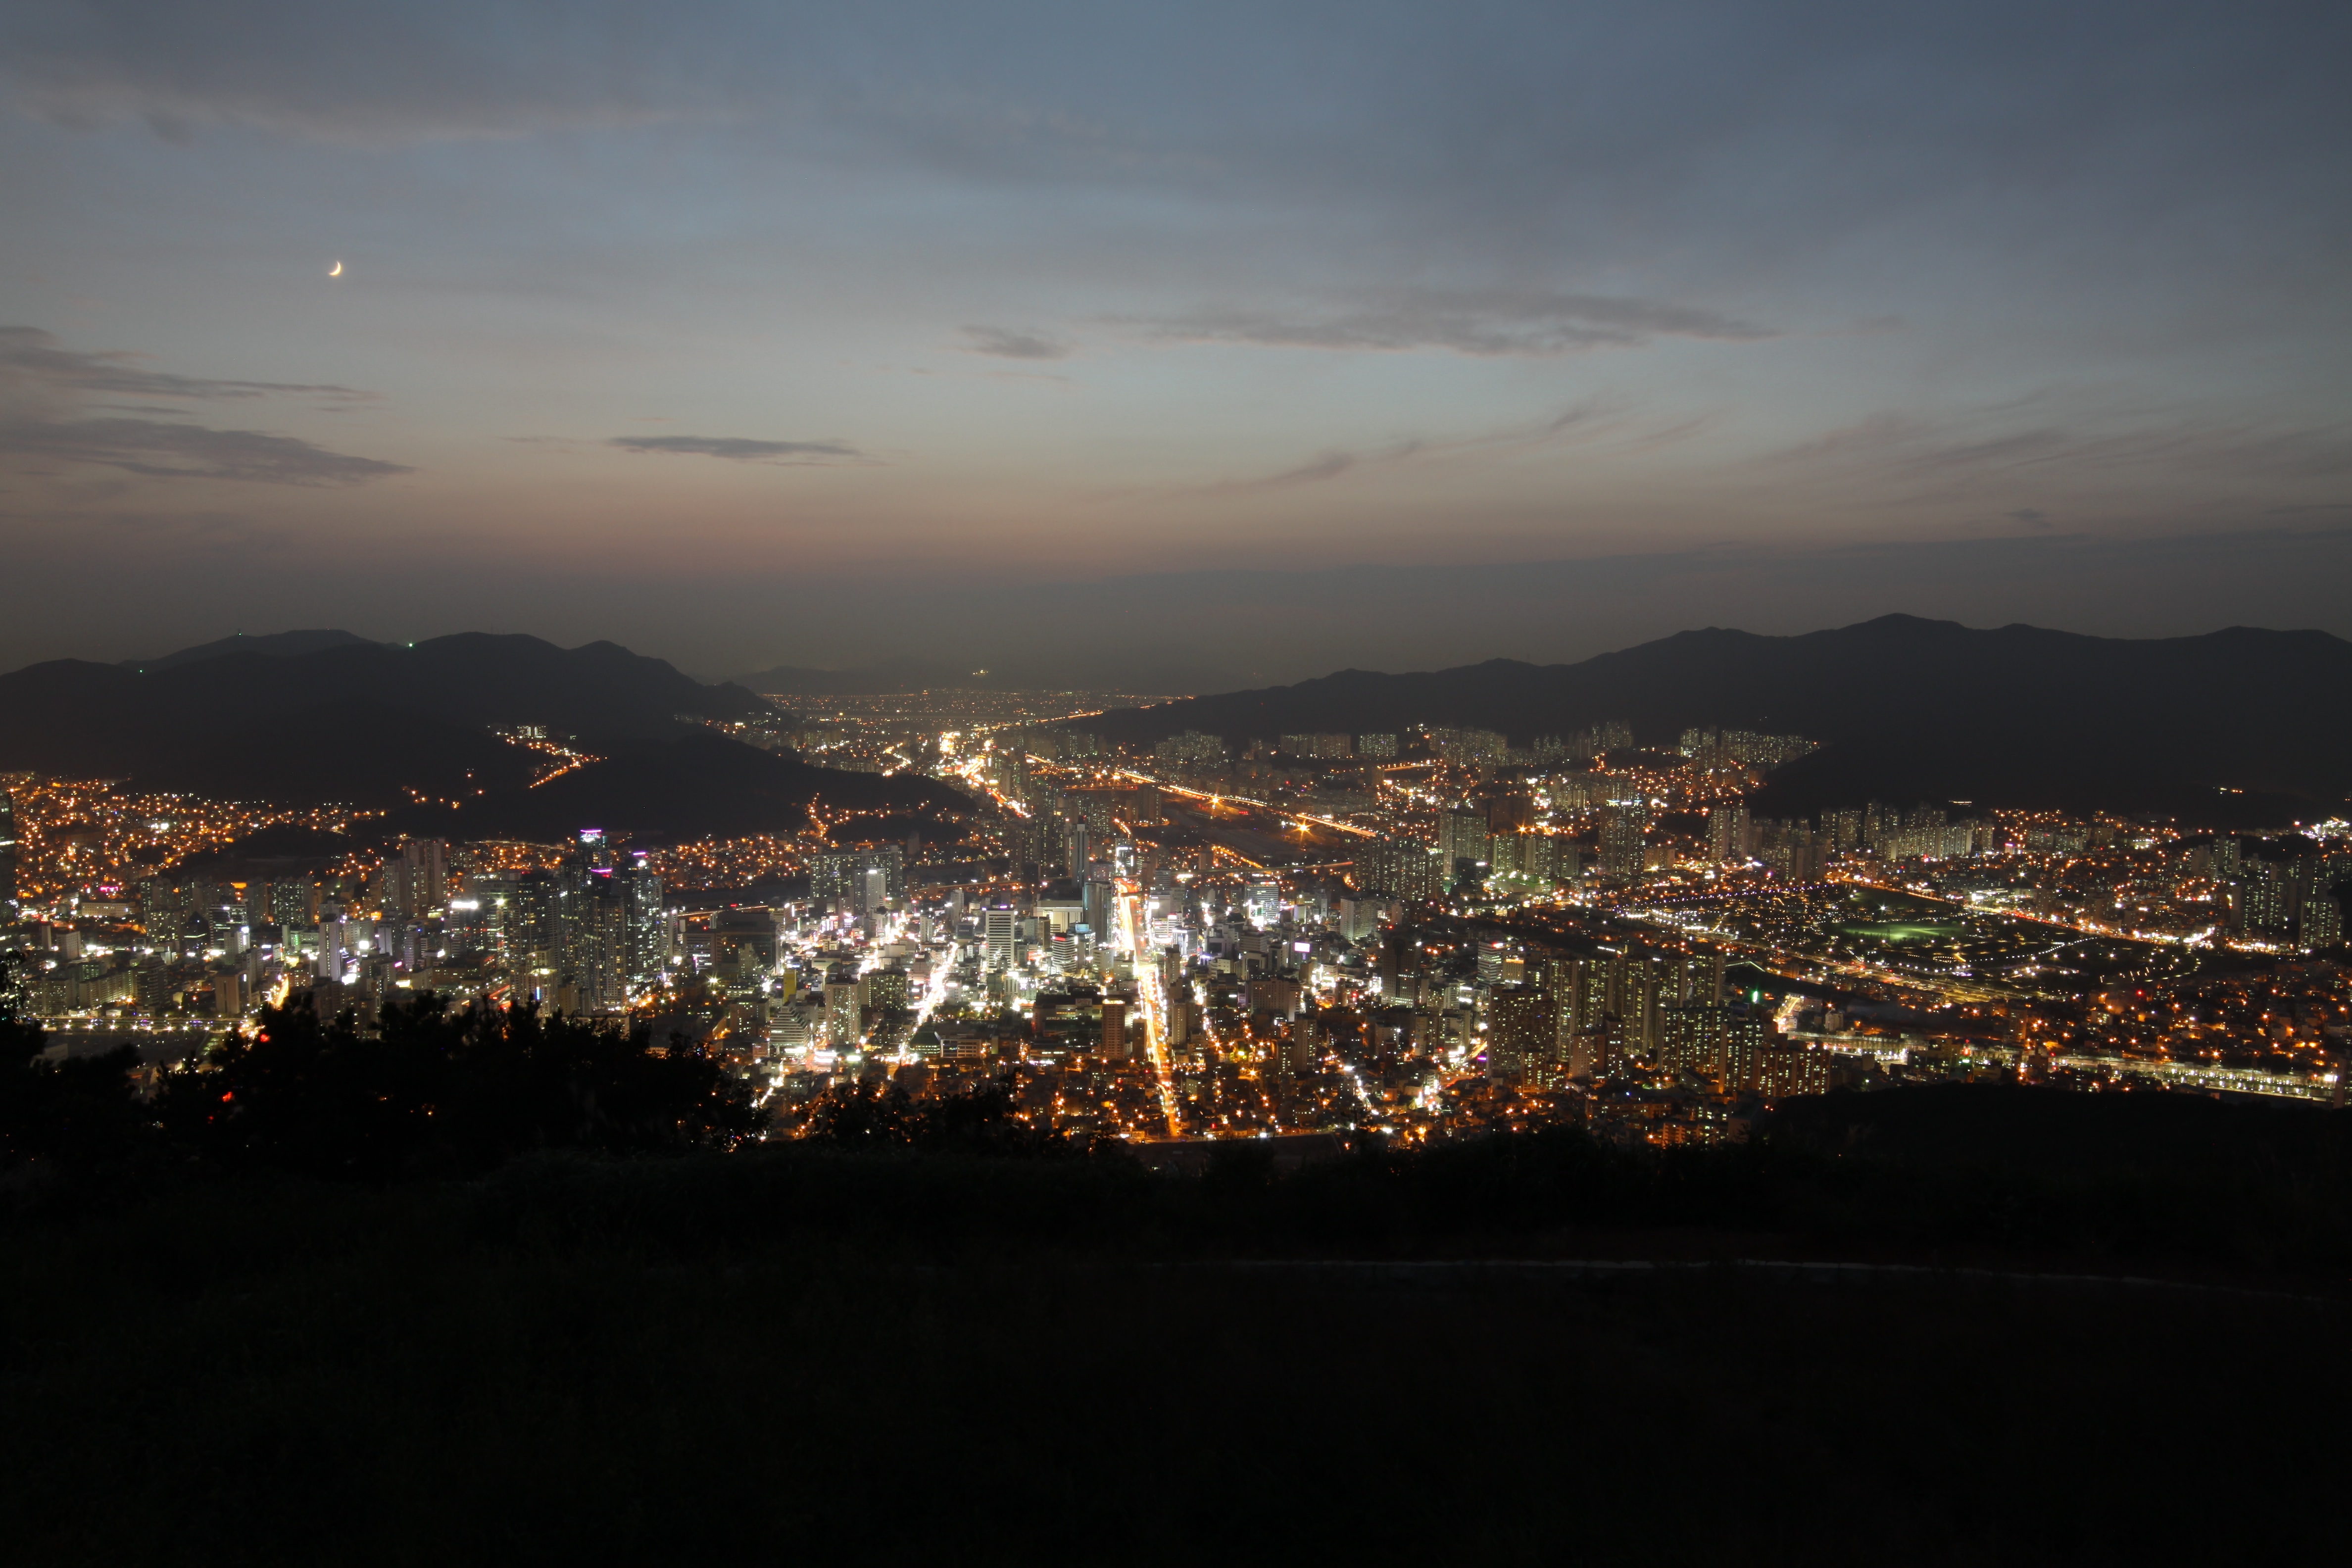
sea, horizon, cloud, sky, sunset, skyline, night, sunlight, morning, dawn, city, cityscape, panorama, dusk, evening, darkness, korea, busan, aerial photography, hwangryungsan, atmospheric phenomenon, human settlement, atmosphere of earth